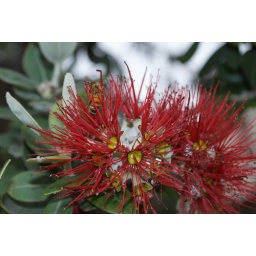
Bee flying around this pretty red flower